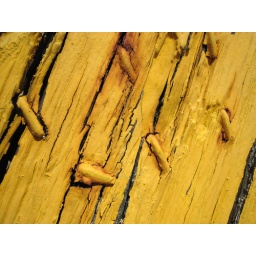
yellow piece on the roof of the musee d'art moderne in NIce France